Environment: real
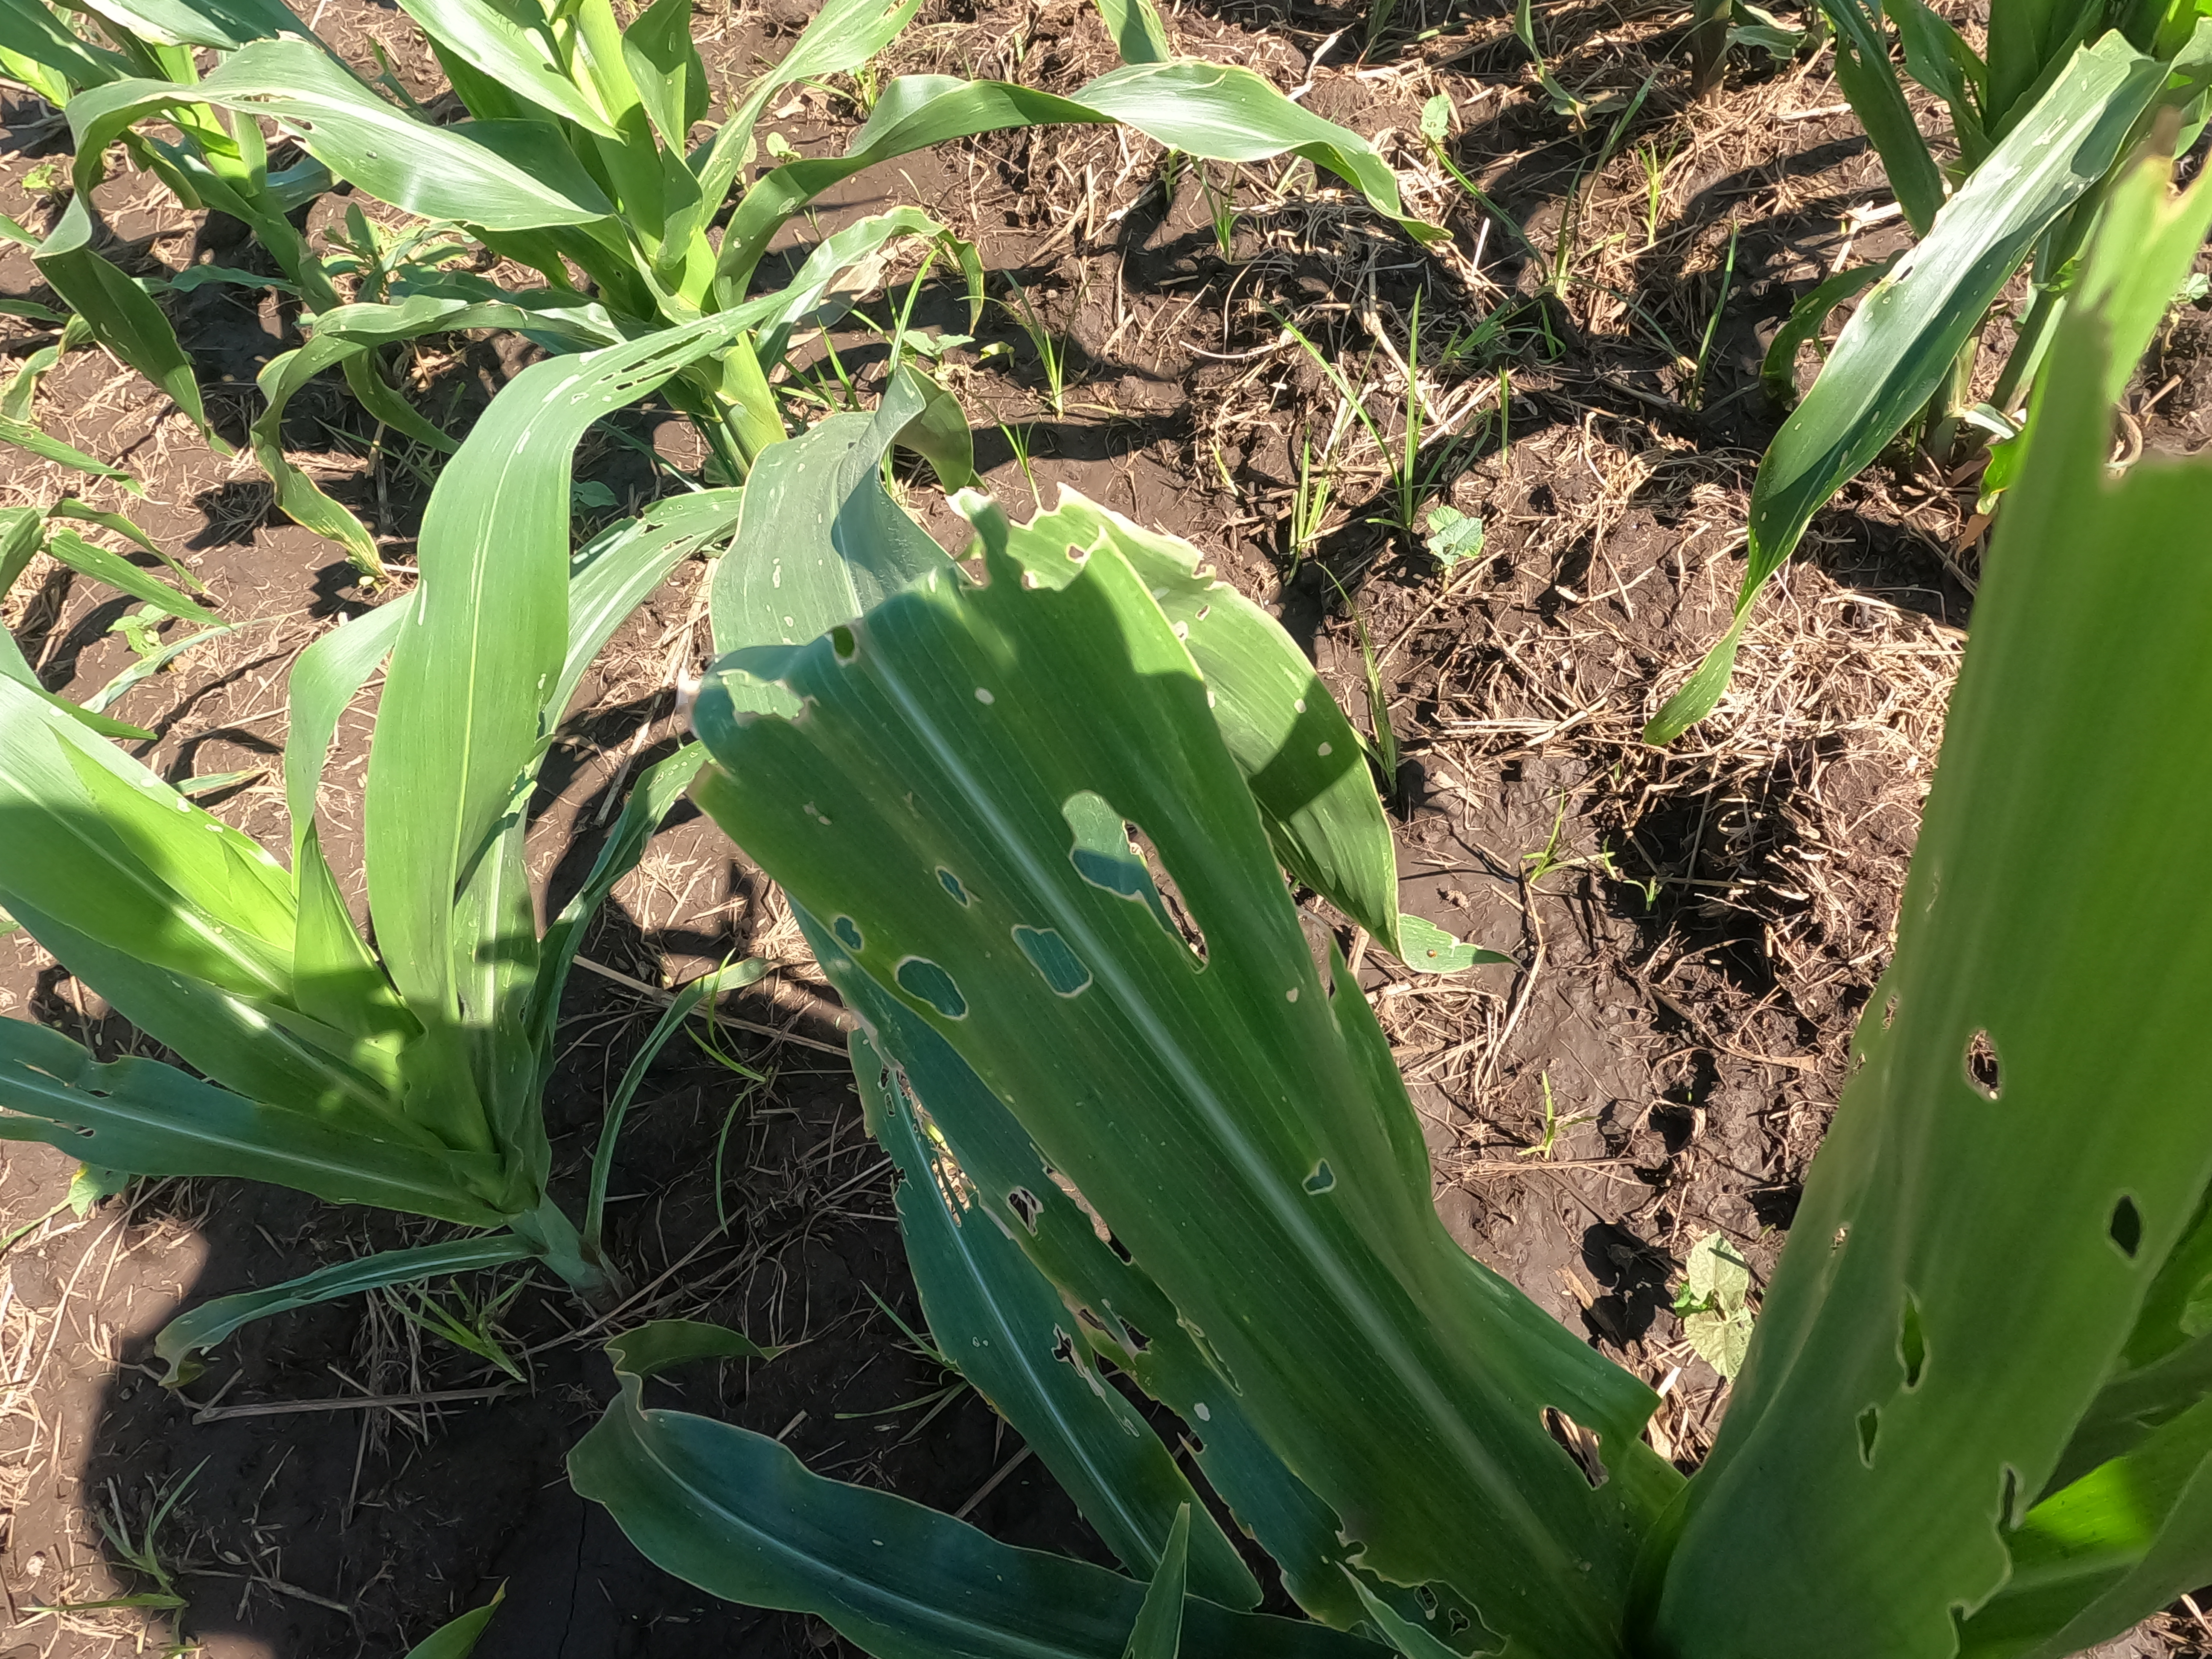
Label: fall_armyworm